Arturo Donaggio

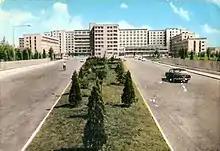
University-Hospital Polyclinic of Modena

At the age of 25 he graduated in Medicine at the Modena's Atheneum. He then followed post-graduate training under Professor Augusto Tamburini in the mental hospital of San Lazzaro in Reggio-Emilia, where Donaggio had the opportunity to attend Giulio Vasale’s laboratories, wherein anatomical researches took place. Shortly after obtaining a teaching position in neuropsychiatry in 1901, he replaced Augusto Tamburini as chairman professor at the University of Modena